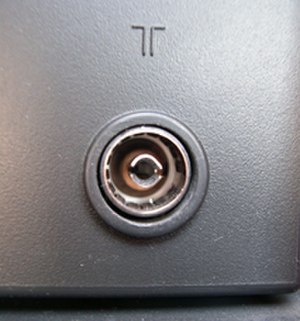
Coax-IEC-stik
Hun IEC-stik på et fjernsyn.
Belling-Lee-stik, IEC 169-2-stik, type 9,52 eller coax-IEC-stik -